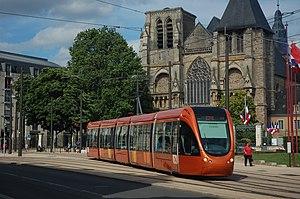
La Société d'économie mixte des transports en commun de l'agglomération mancelle gère le réseau des transports en commun qui dessert la communauté urbaine Le Mans Métropole. Setram est par extension le nom du réseau de transports en commun du Mans. Alors que la tendance est de distinguer le nom du réseau de l'exploitant, Le Mans est resté fidèle au nom de la Setram.